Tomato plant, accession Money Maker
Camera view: vertical (180 deg); turntable rotation: 30 degrees
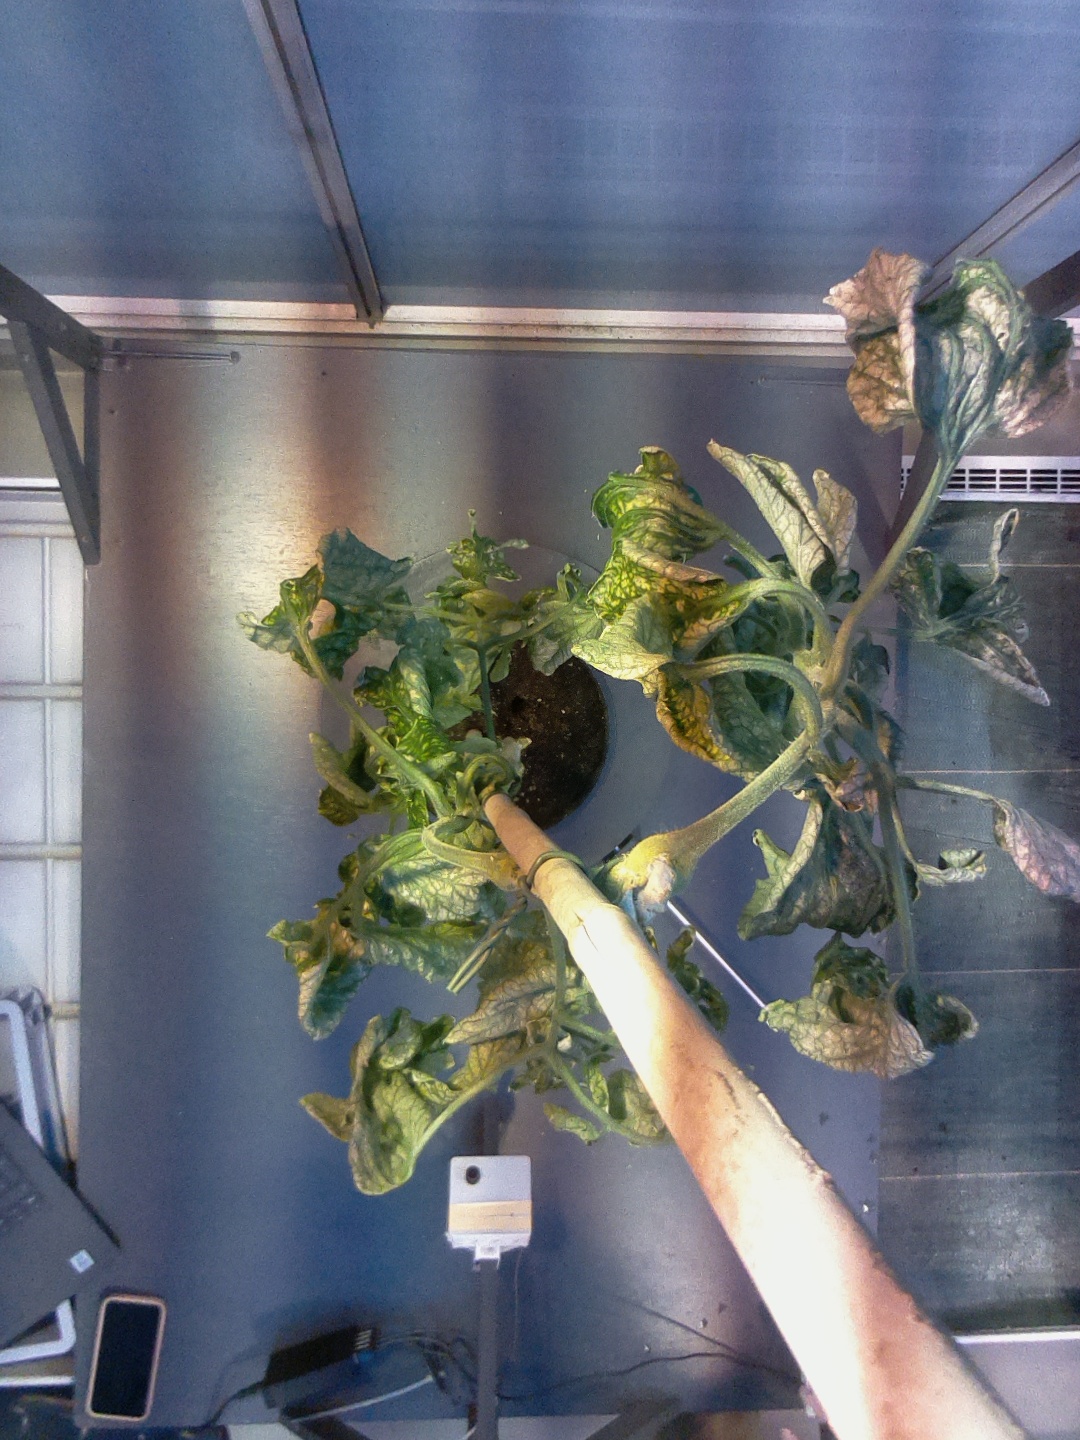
BBCH growth stage 52: 2 inflorescences visible